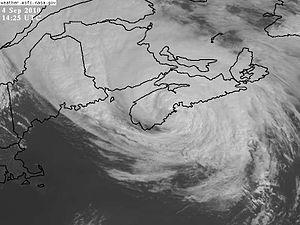
L’ouragan Earl est la septième dépression tropicale, la quatrième tempête tropicale et le troisième ouragan de la saison 2010 dans l'Atlantique. C'est le second à atteindre le niveau d’ouragan majeur, soit au moins la catégorie 3 de l'échelle de Saffir-Simpson et le second à atteindre la catégorie 4. Il est un exemple classique d'ouragan capverdien.